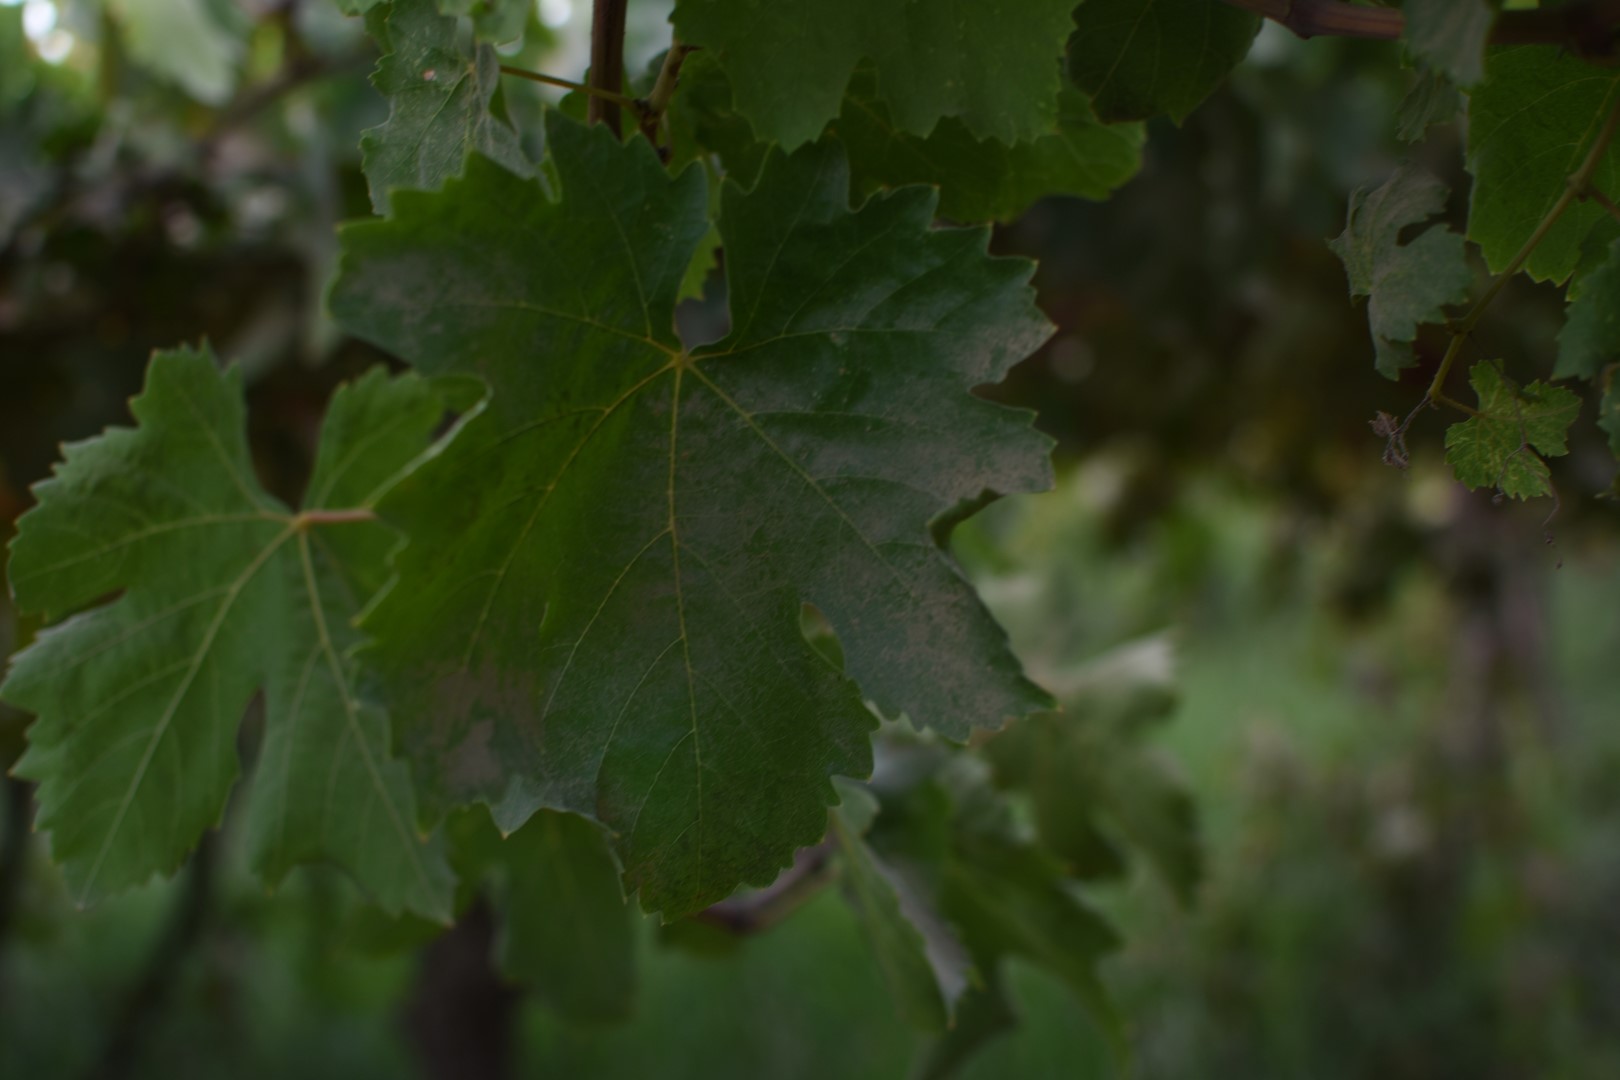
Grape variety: Thompson Seedless